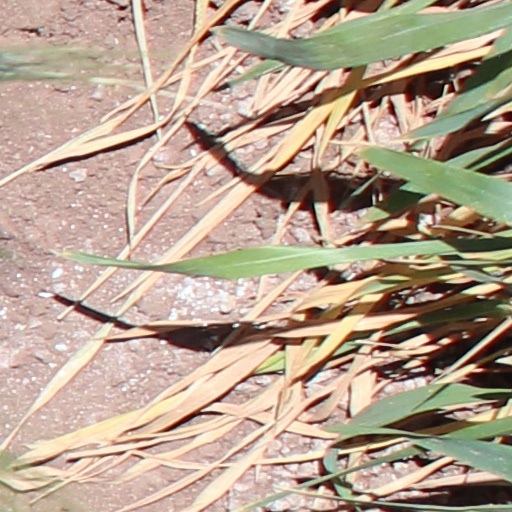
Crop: wheat